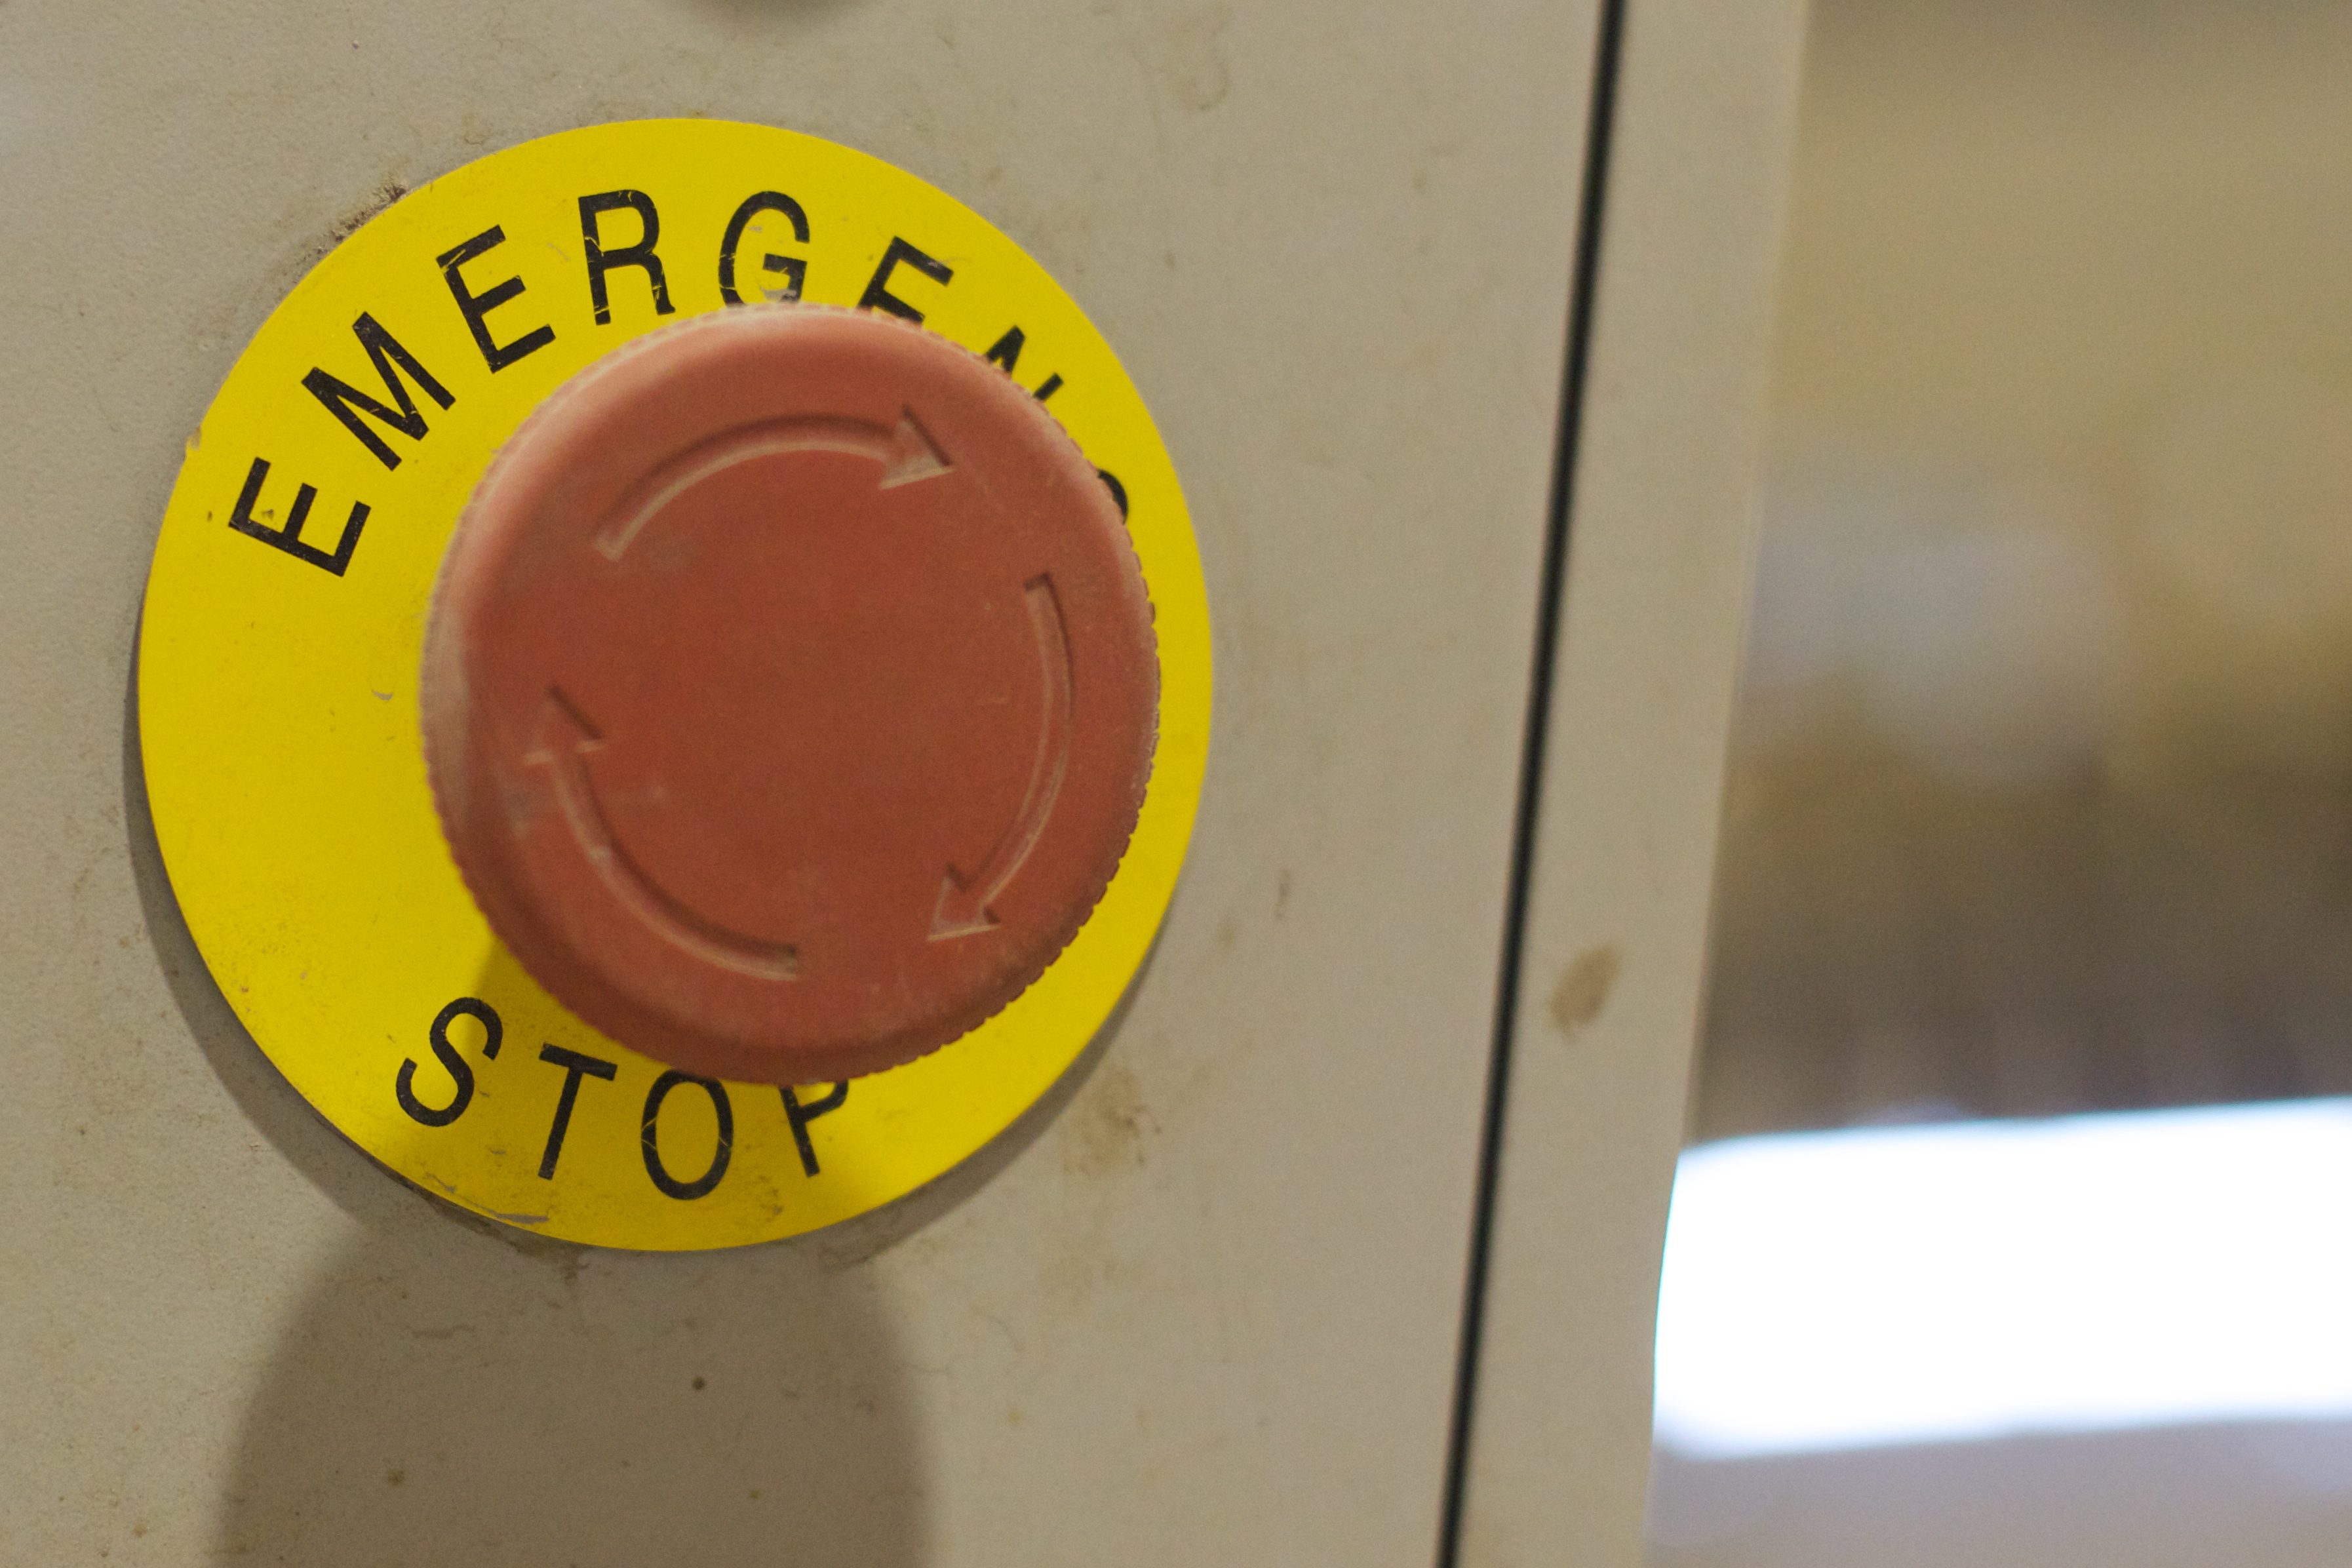
number, red, color, yellow, circle, nasa, shape, langley